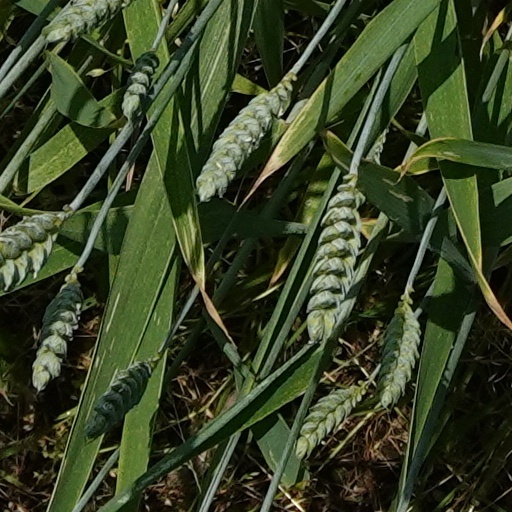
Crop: wheat